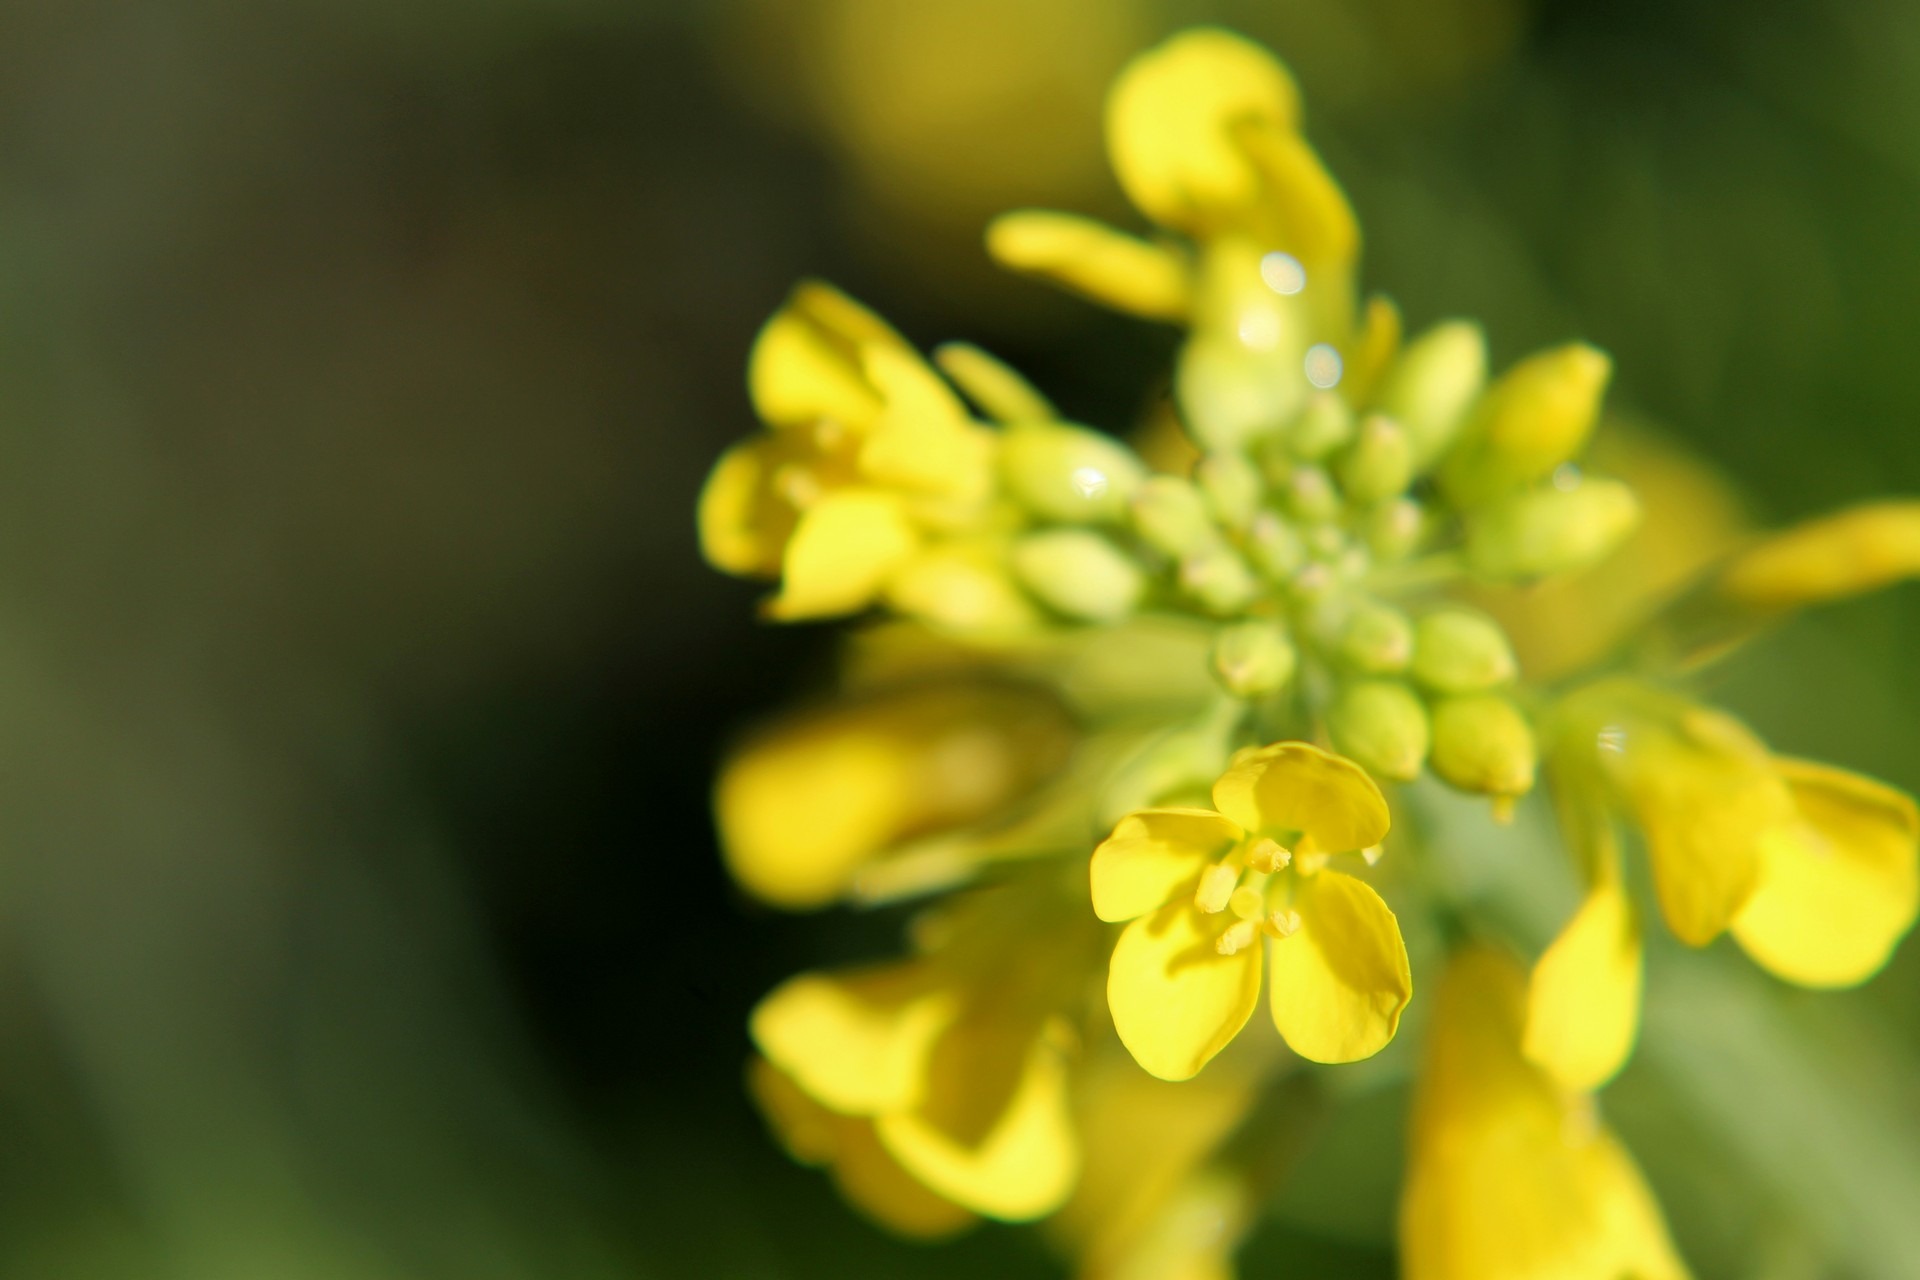
blossom, plant, stem, leaf, flower, petal, bloom, floral, environment, food, green, herb, produce, natural, botany, yellow, agriculture, flora, botanical, rapeseed, wildflower, close up, outdoors, vegetation, shrub, horticulture, mustard, brassica, organic, macro photography, flowering plant, land plant